Wallaceville

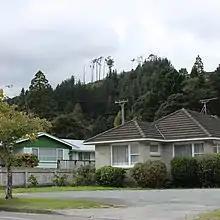
Lane Street, Wallaceville, Upper Hutt, Aotearoa New Zealand

The name of Wallaceville was first given to a township of 56 lots of about an acre each in the "Mungaroa Valley" that J. H. Wallace sold on 15 January 1868. Access to the township, as well as the rest of the Mungaroa and Whitemans Valley was by a road, later known as Wallaceville Road, that has been built between 1864 and 1867 by the Mungaroa Road Board, of which Wallace was also the chairman.